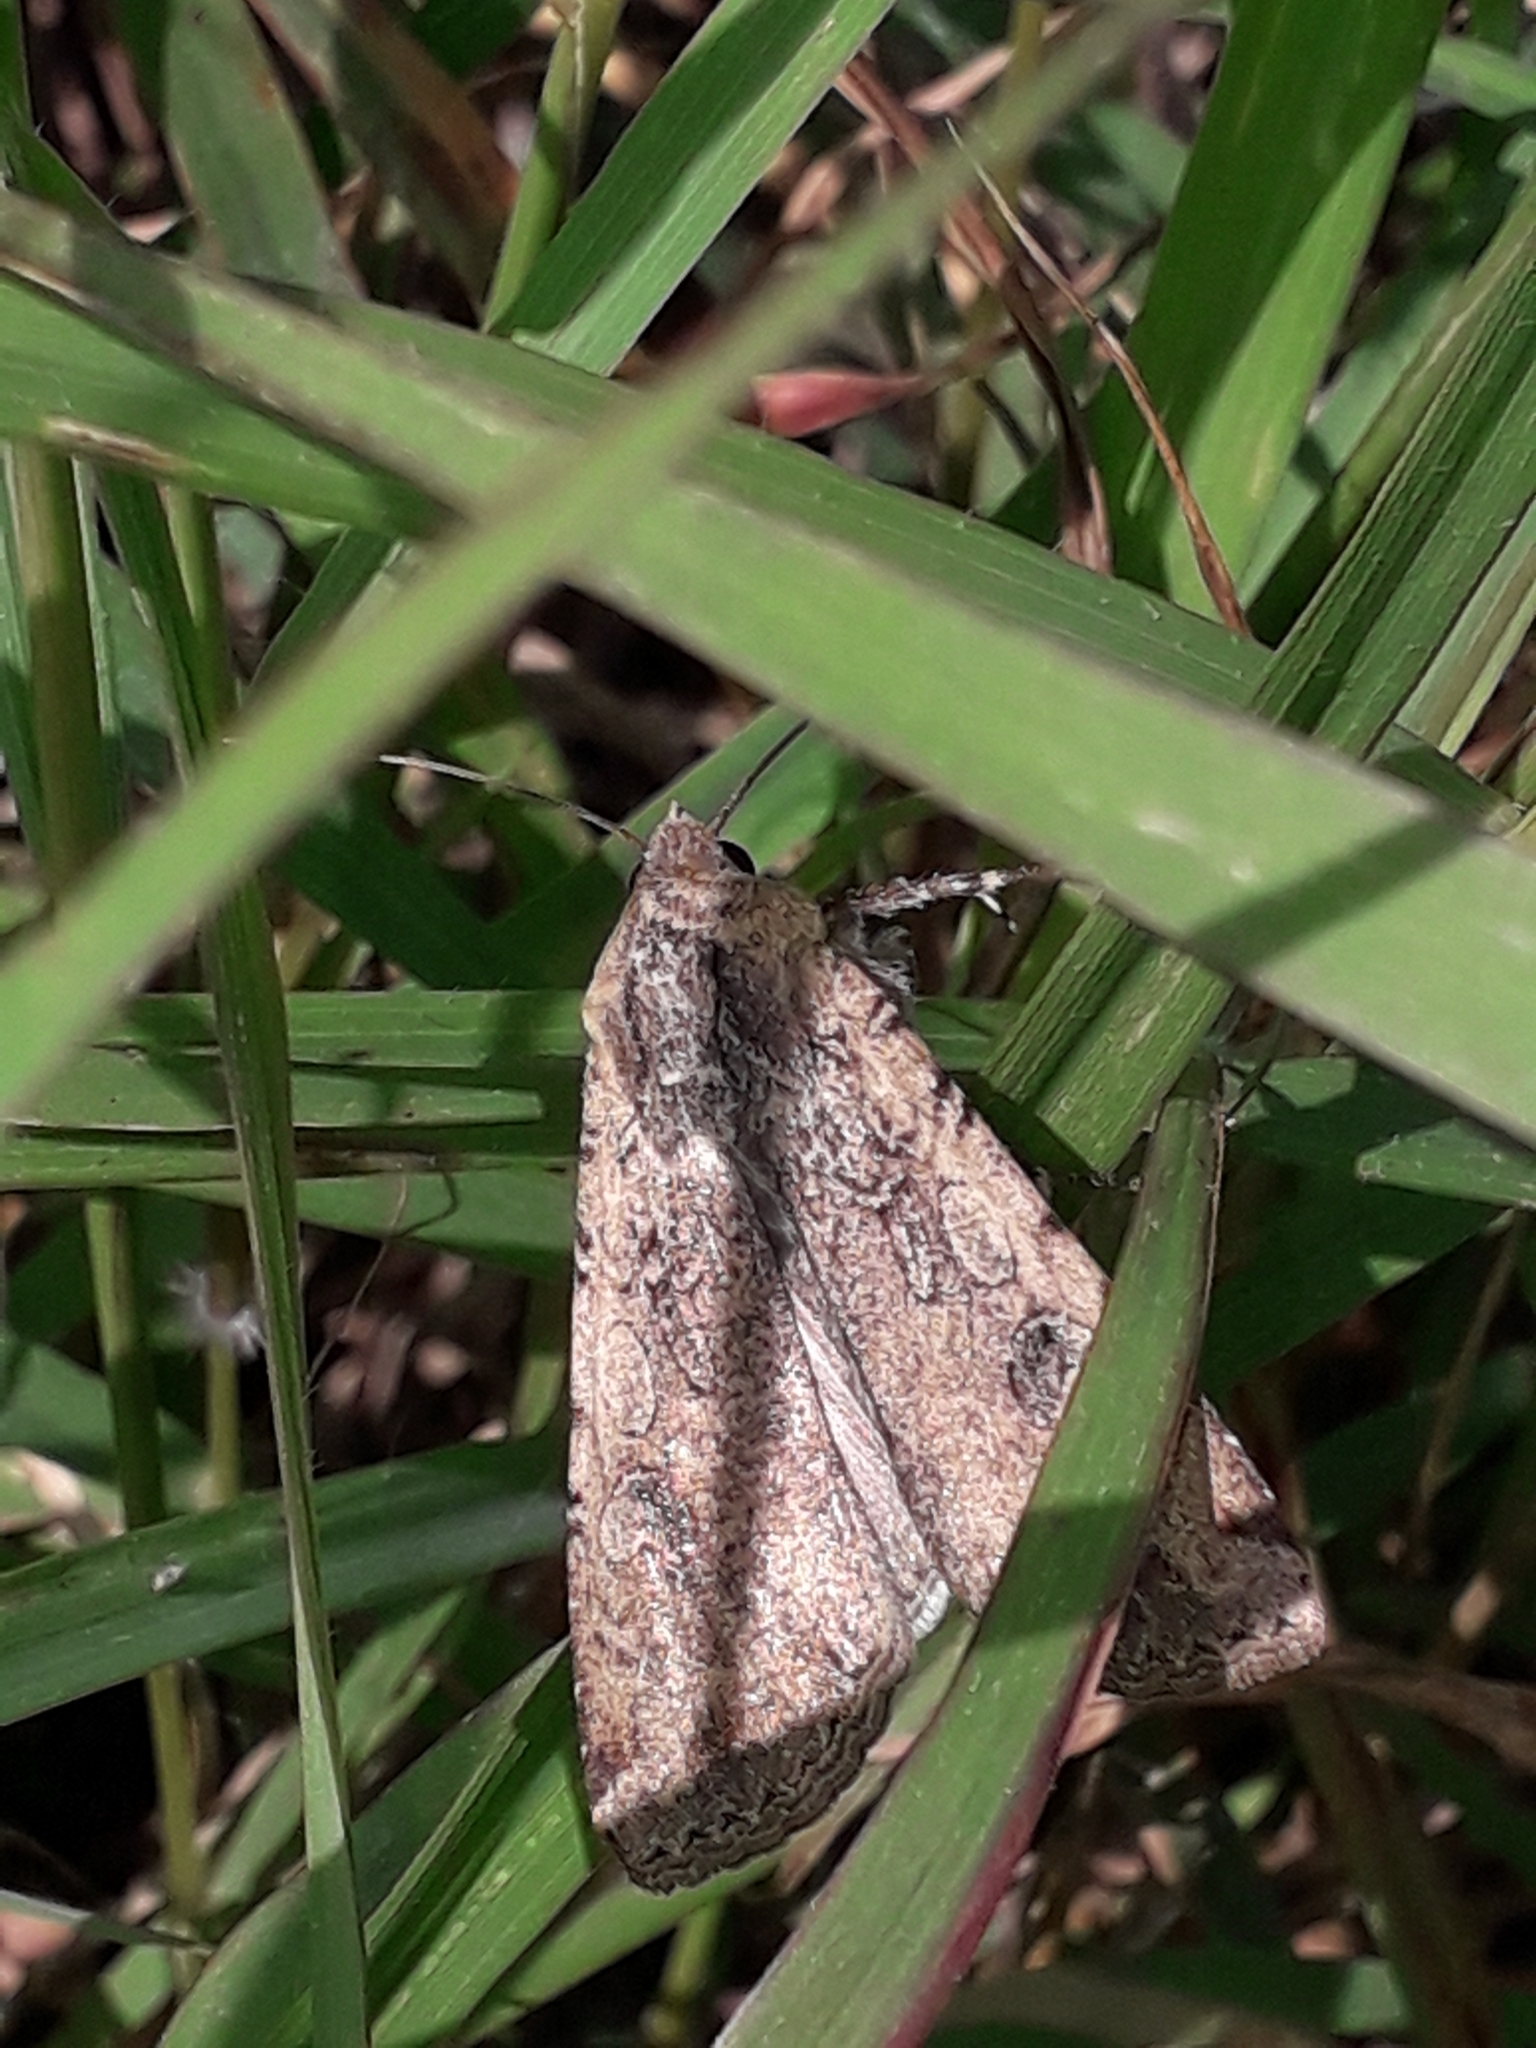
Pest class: cutworms